Withdrawal of Greenland from the European Communities

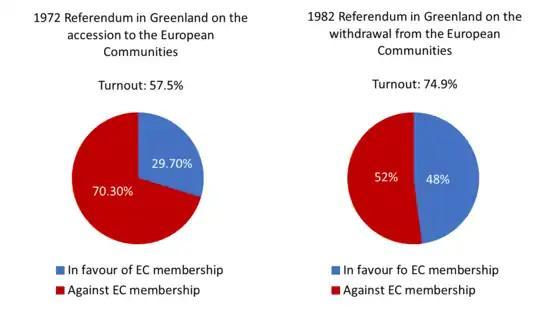
Results of the 1972 and 1982 referendums in Greenland on membership in the European Communities and voter turnout

The referendum on Greenland's staying in or withdrawal from the European Communities took place on 23 February 1982. Although under the Danish Constitution only a consultative referendum was possible, the Danish government made it clear before the referendum that they would accept a withdrawal vote as a binding negotiating mandate vis-à-vis the EC.